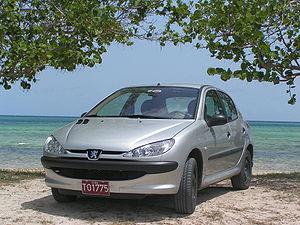
La construction automobile est la branche d'activité économique qui rassemble les activités de conception, de fabrication et de commercialisation des véhicules de type tourisme et poids-lourds. La construction automobile est le secteur qui rassemble toute la production de véhicules de tourisme et de commerce.